WFFT-TV

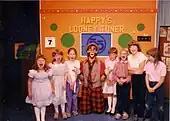
Kids with Mike Fry as Happy, on the set of "Happy's Place" in 1984

In the early 1980s, WFFT planned a similar show for the Ft. Wayne market. A local clown, 'Chuckles', played by Charles Willer, turned down the Happy part when the station asked him to retire his other character as a condition of employment. Fry was then hired to play the part of Happy. He also had a raspy-voiced sidekick named 'Froggie,' a frog puppet voiced by Craig Beaverson. Characters 'Chester T. Fox' (Paul Moring) and 'Lawn Boy' (Rick Miller) were added later. Fry left the show in 1990 to concentrate on his business interests, and the role of Happy was filled by Phillip Colglazier.